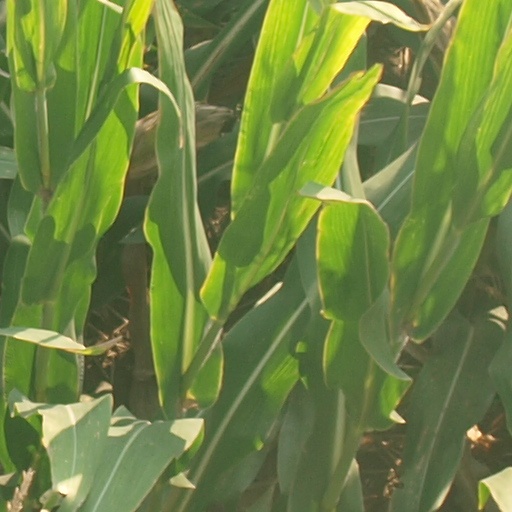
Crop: maize; corn